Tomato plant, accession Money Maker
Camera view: tilt-top (135 deg); turntable rotation: 330 degrees
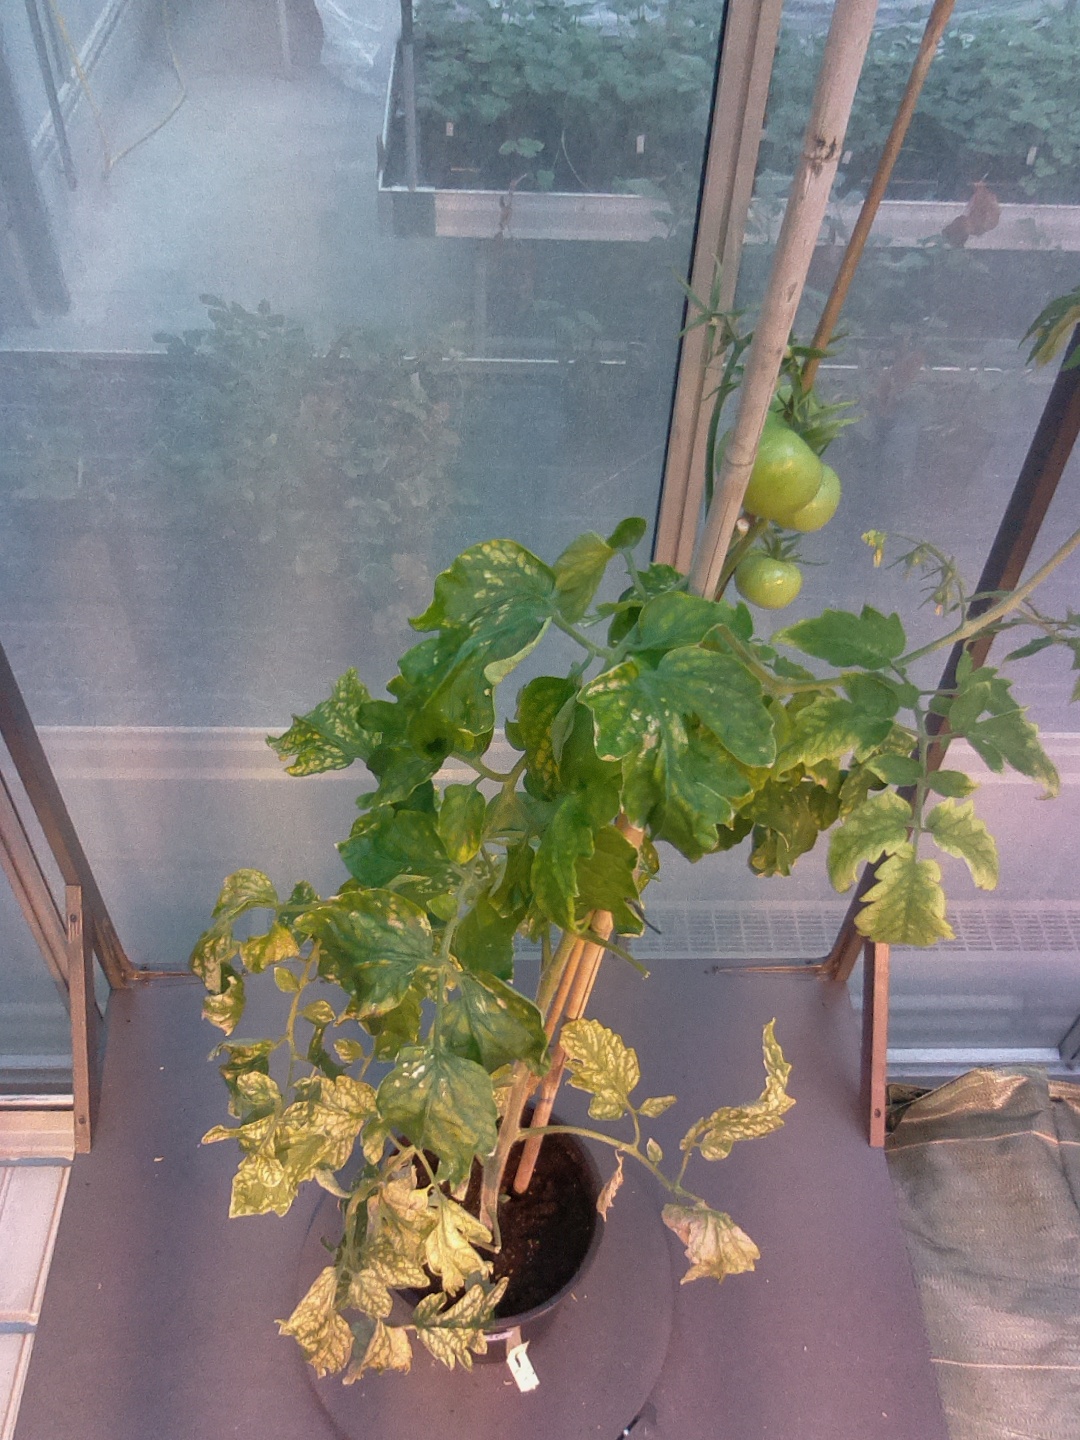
BBCH growth stage 76: 60%-70% of final fruit size